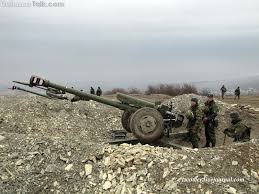
Label: Self Propelled Artillery